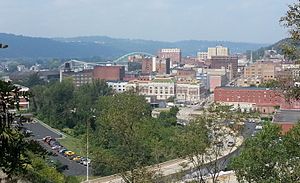
Wheeling (West Virginia)
Wheeling er en by i den amerikanske delstat West Virginia. Byen har 27.375 indbyggere og er administrativt center i det amerikanske county Ohio County.